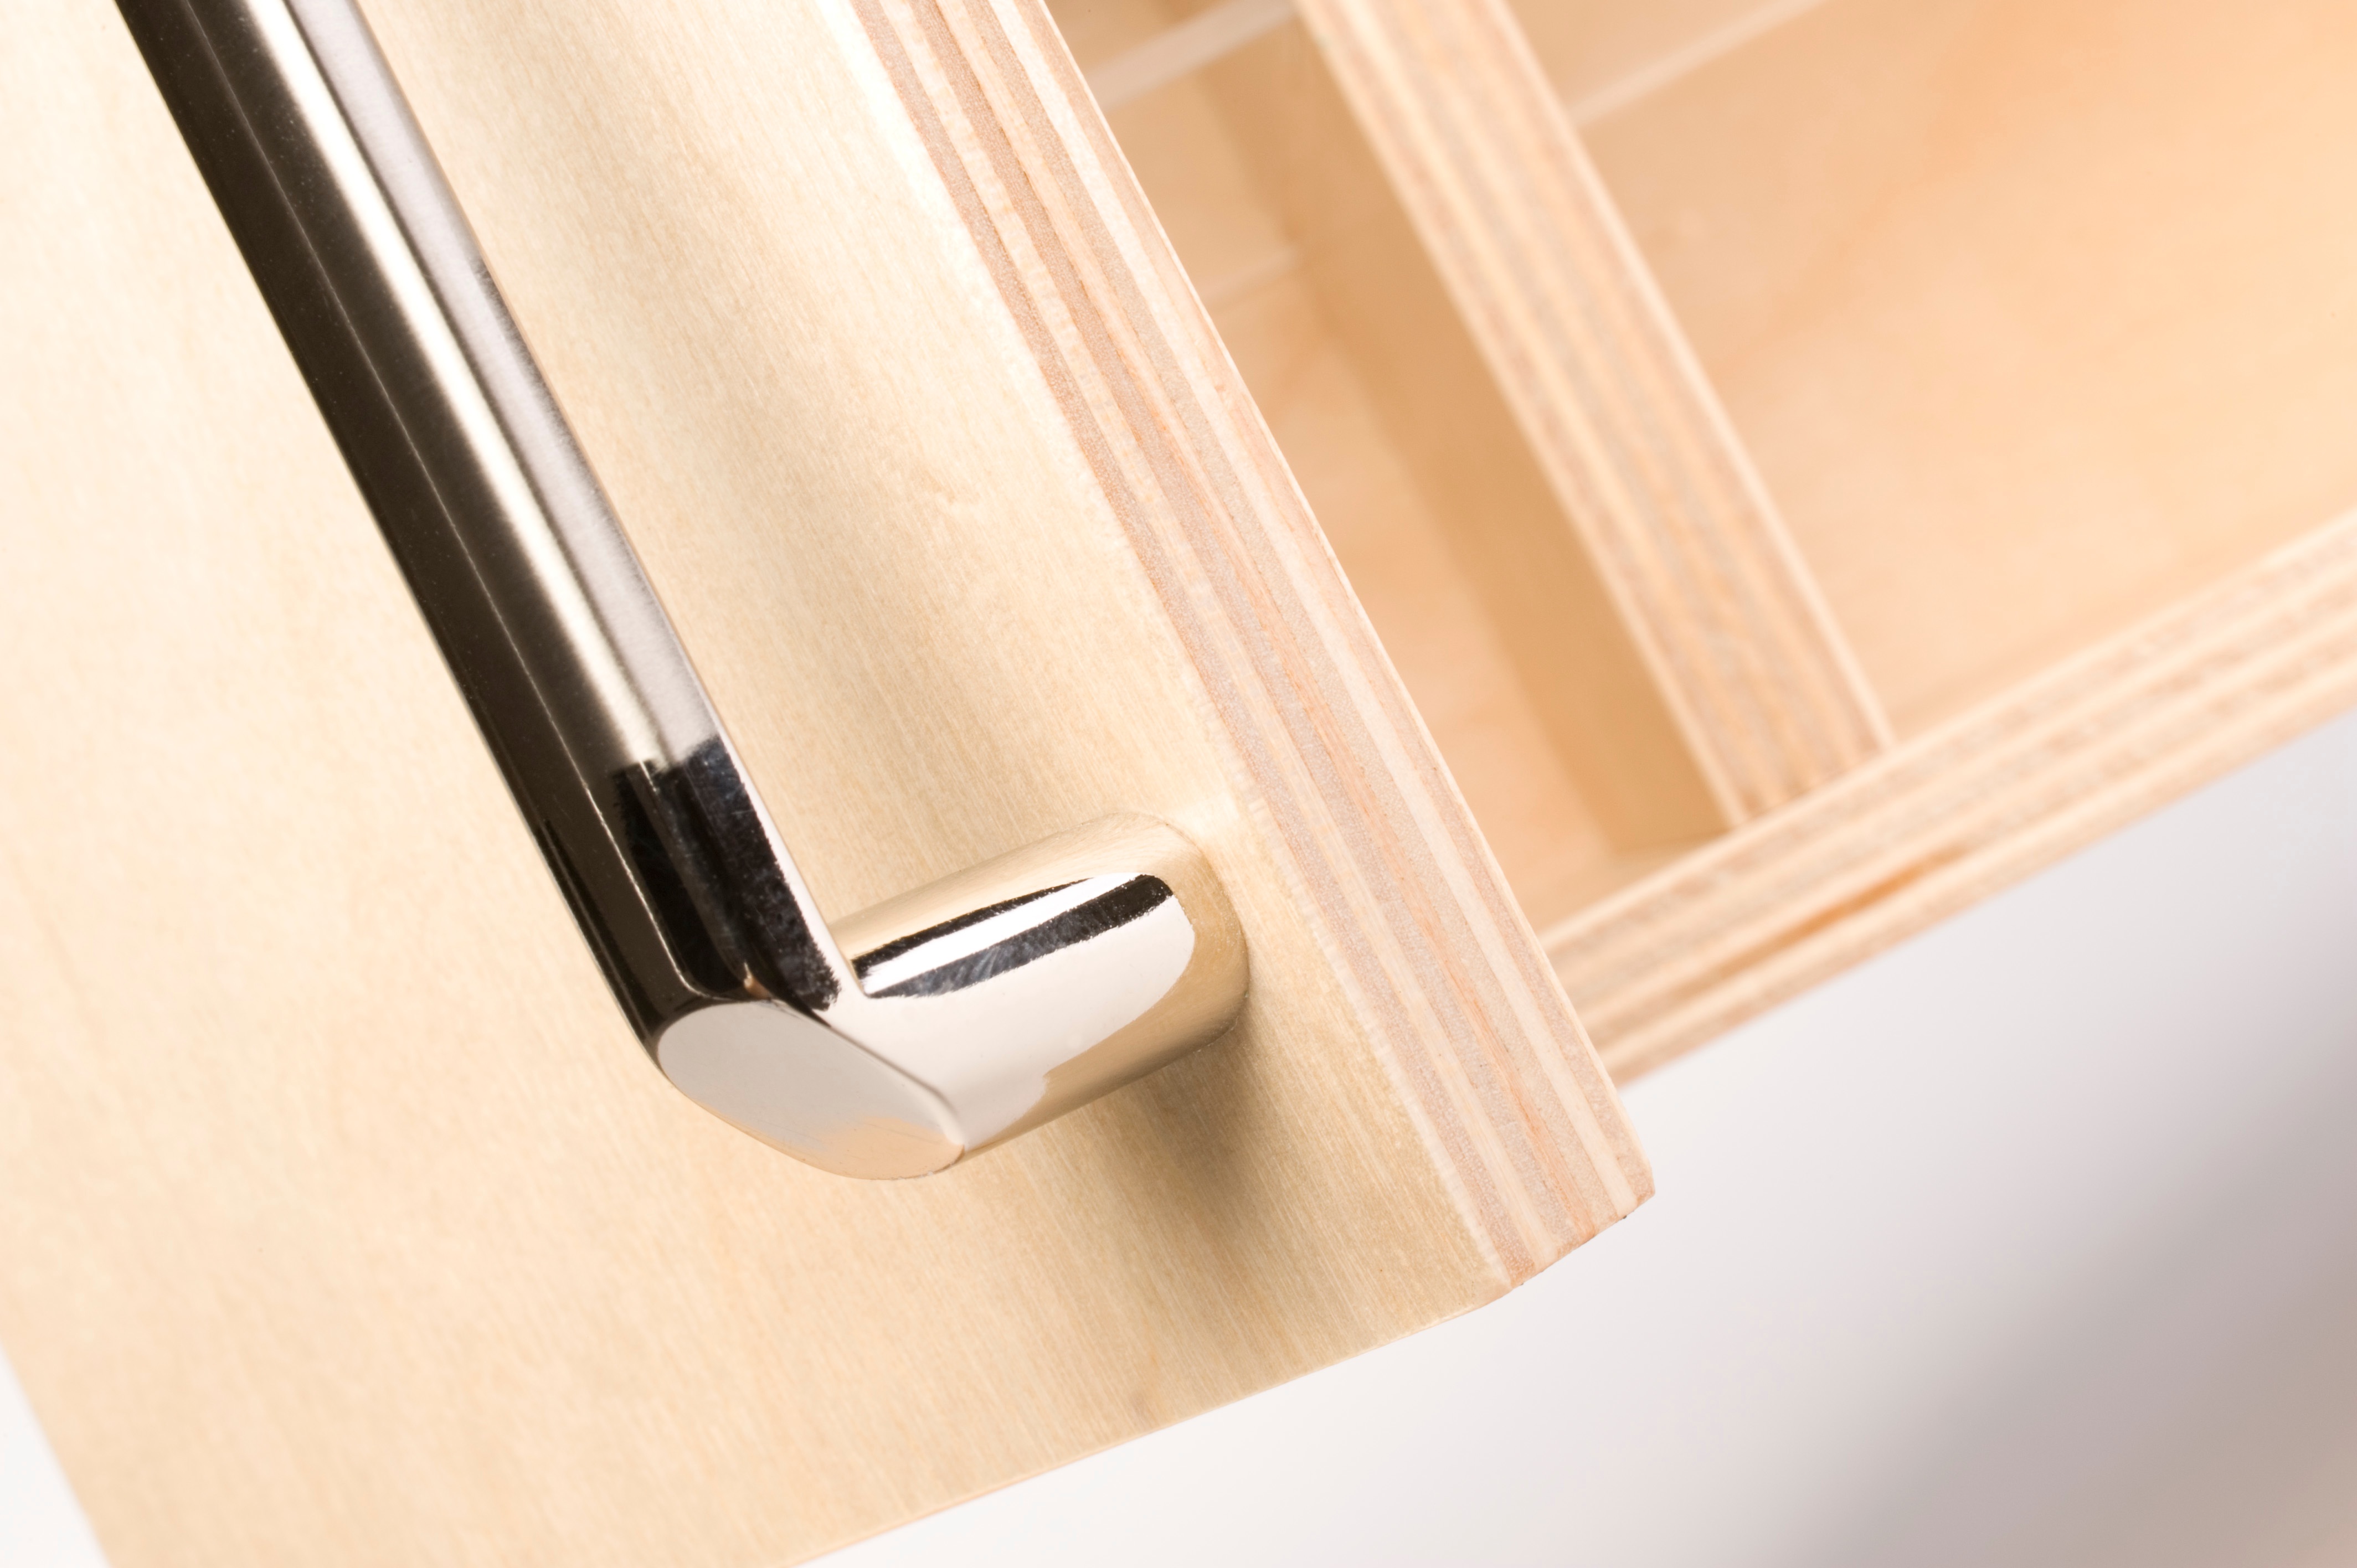
wood, ceiling, furniture, lighting, product, molding